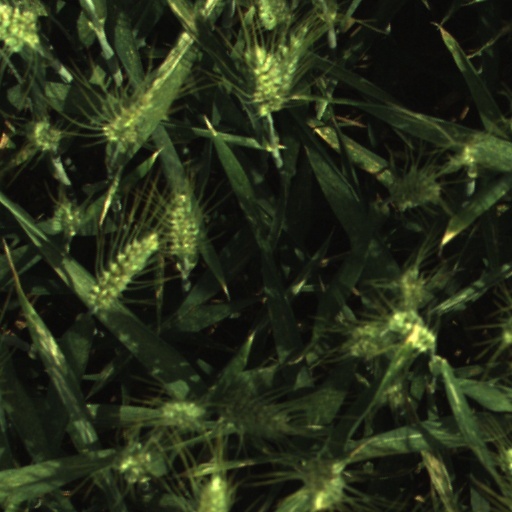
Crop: wheat